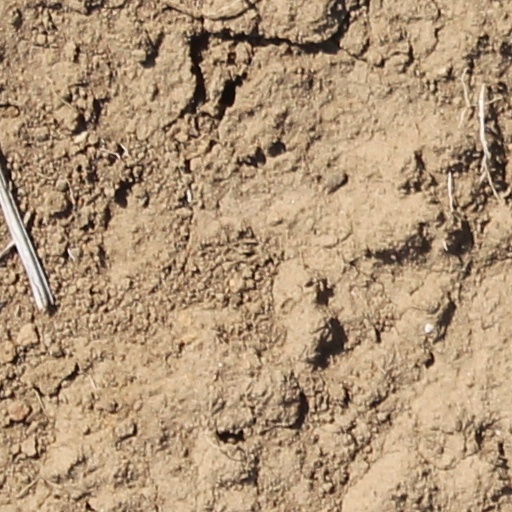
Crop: wheat